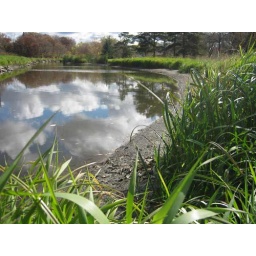
clouds in the water original